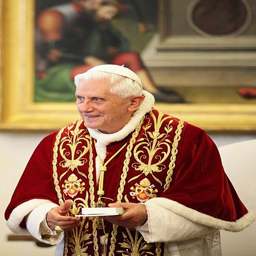
religious leader smiles as he attends a meeting with president of politician at his private library .